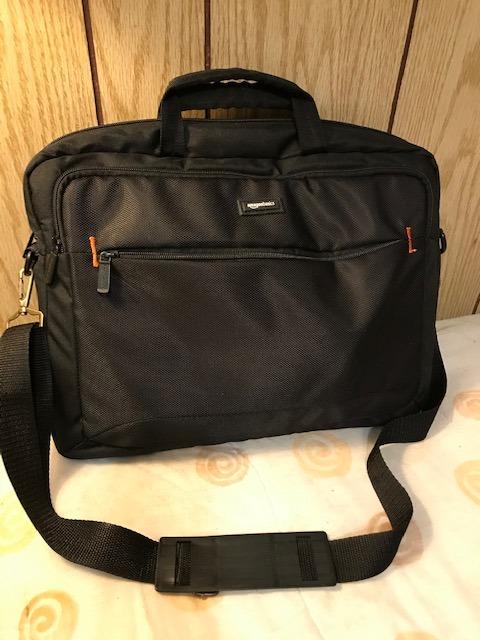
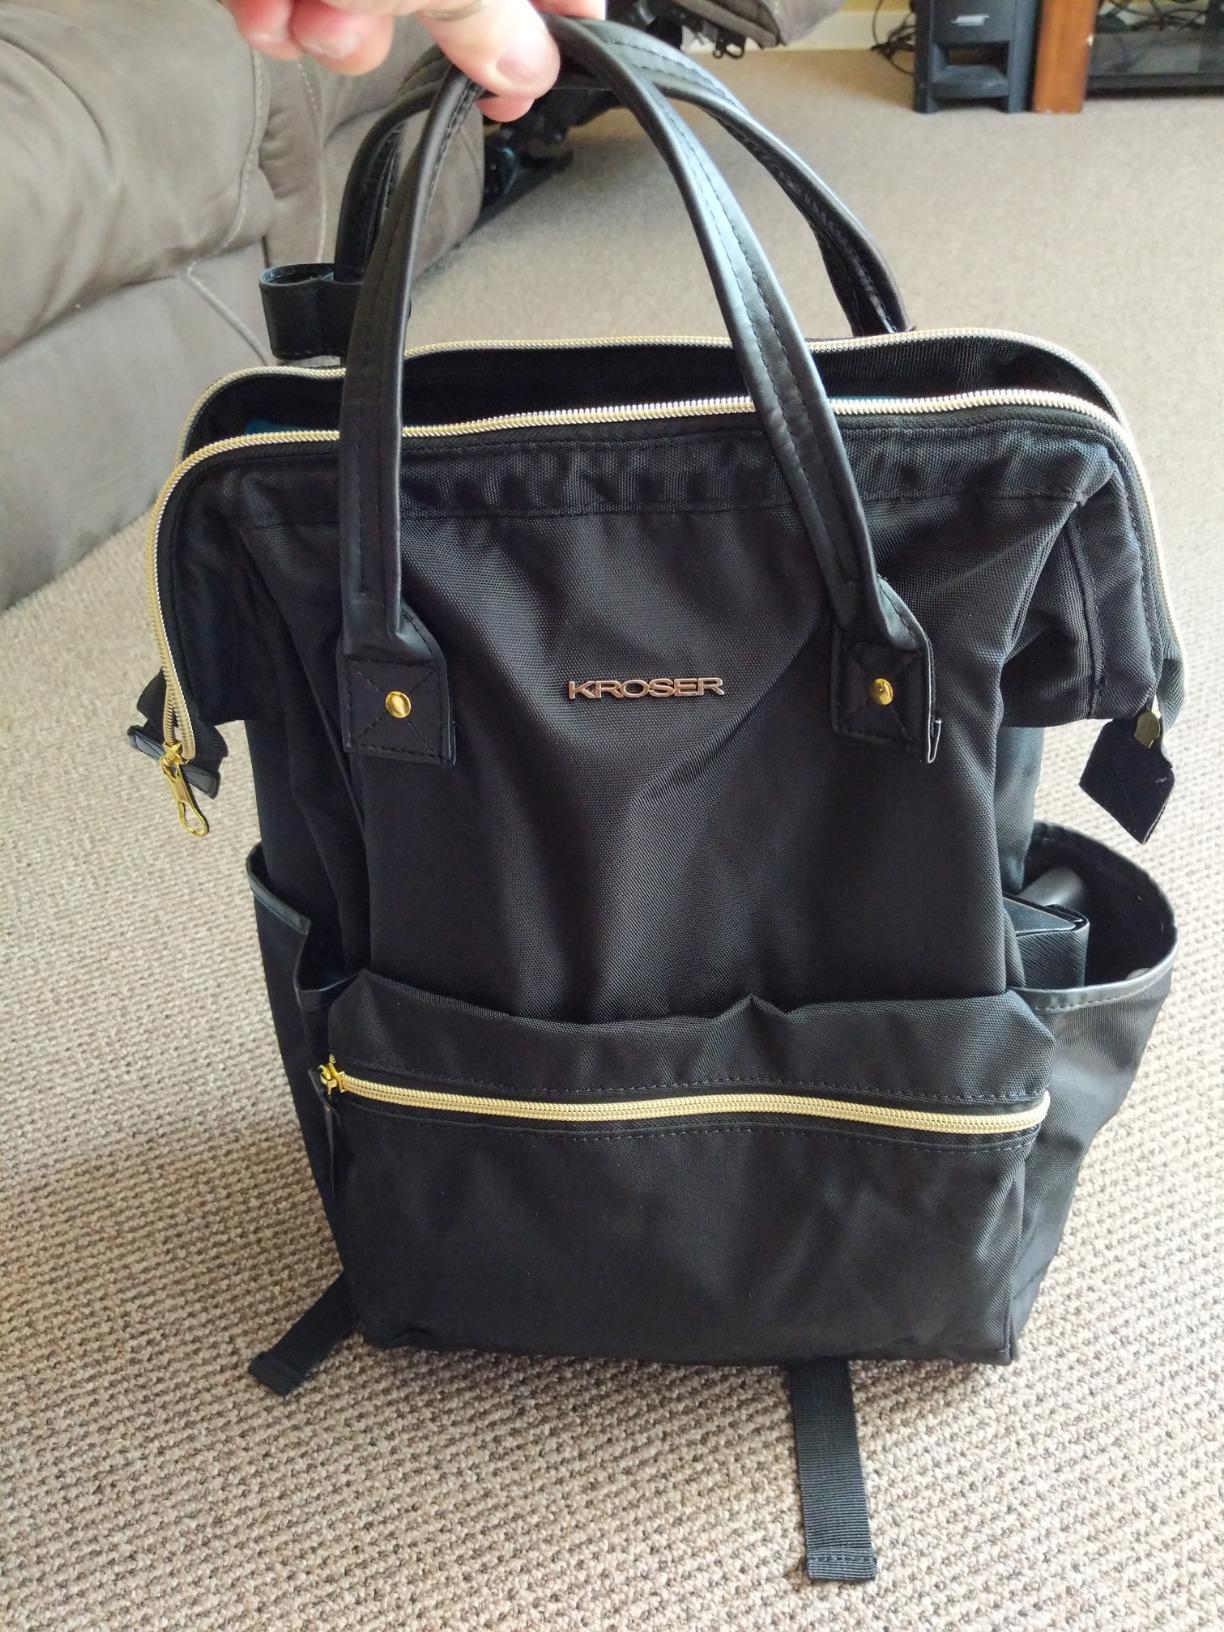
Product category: bag
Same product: no